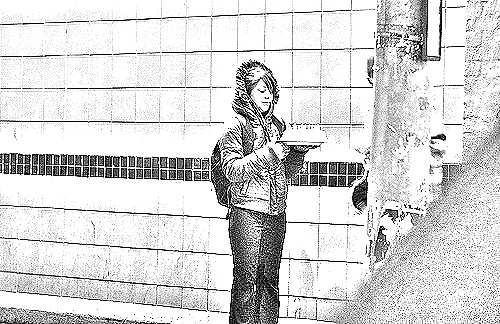
Portrait style: Sketch Portrait